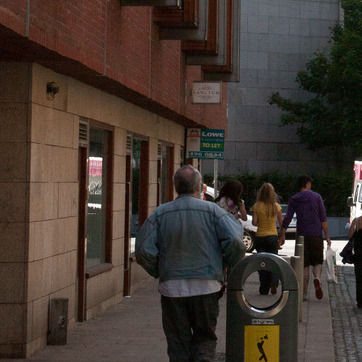
Material: hair